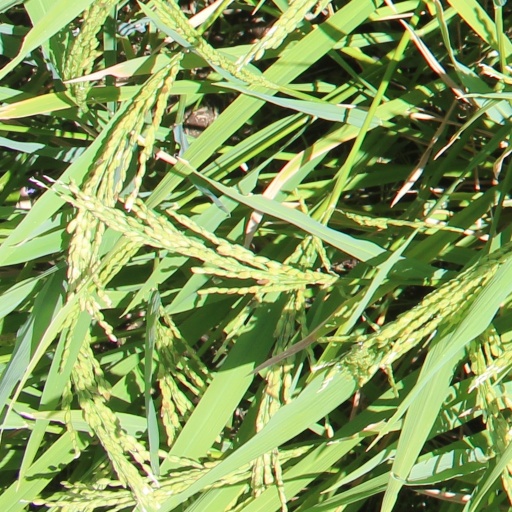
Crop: rice